Gqeberha

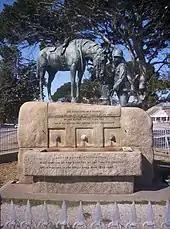
Horse Memorial

During the Second Boer War of 1899–1902, the port served as an important transit-point for British soldiers, horses, and materials headed by railway to the front. No armed conflict took place within the city, but it felt the effects of the war with the arrival of many refugees who moved into the city. These included Boer women and children, whom the British interned in a concentration camp.